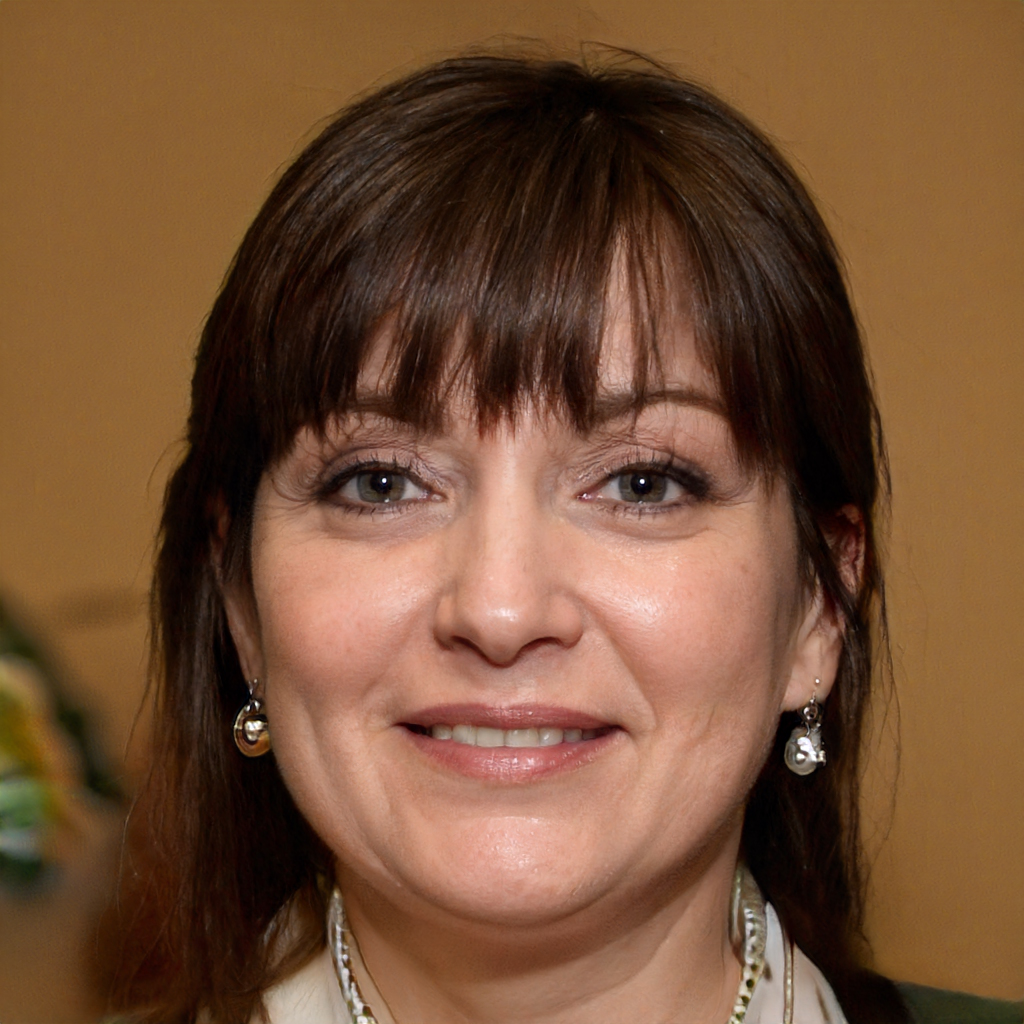
Gender: Female